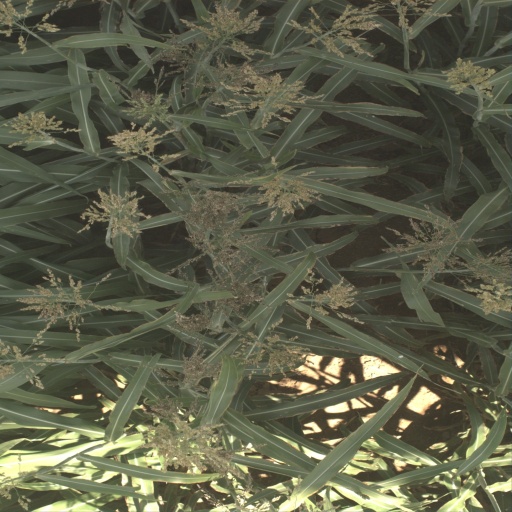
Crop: sorghum